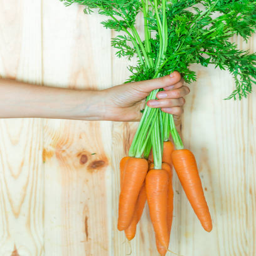
bunch of fresh carrots with green leaves in the hand , wooden background